Clearview (typeface)

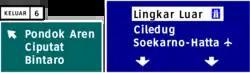
Highway signs using Clearview in Indonesia

The Ministry of Transportation promulgated a regulation in 2014 to introduce new road signs that would use the Clearview typeface. This new regulation was intended to meet ASEAN Economic Community standards starting in 2015. Previously, road signs in Indonesia had traditionally used FHWA Series fonts since 1993.